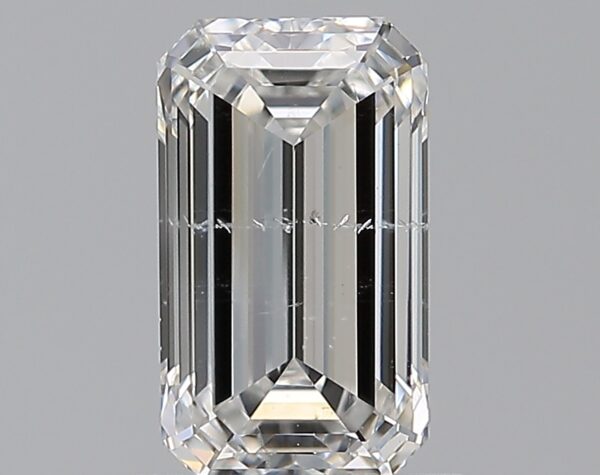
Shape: emerald
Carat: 1.01
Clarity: SI2
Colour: F
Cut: EX
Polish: VG
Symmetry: EX
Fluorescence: N
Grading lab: GIA
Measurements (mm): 7.54 x 4.39 x 2.99